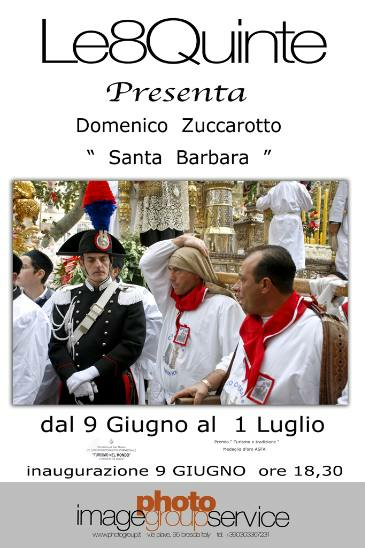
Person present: No